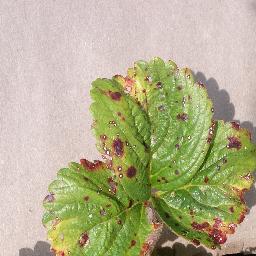
Label: Strawberry___Leaf_scorch